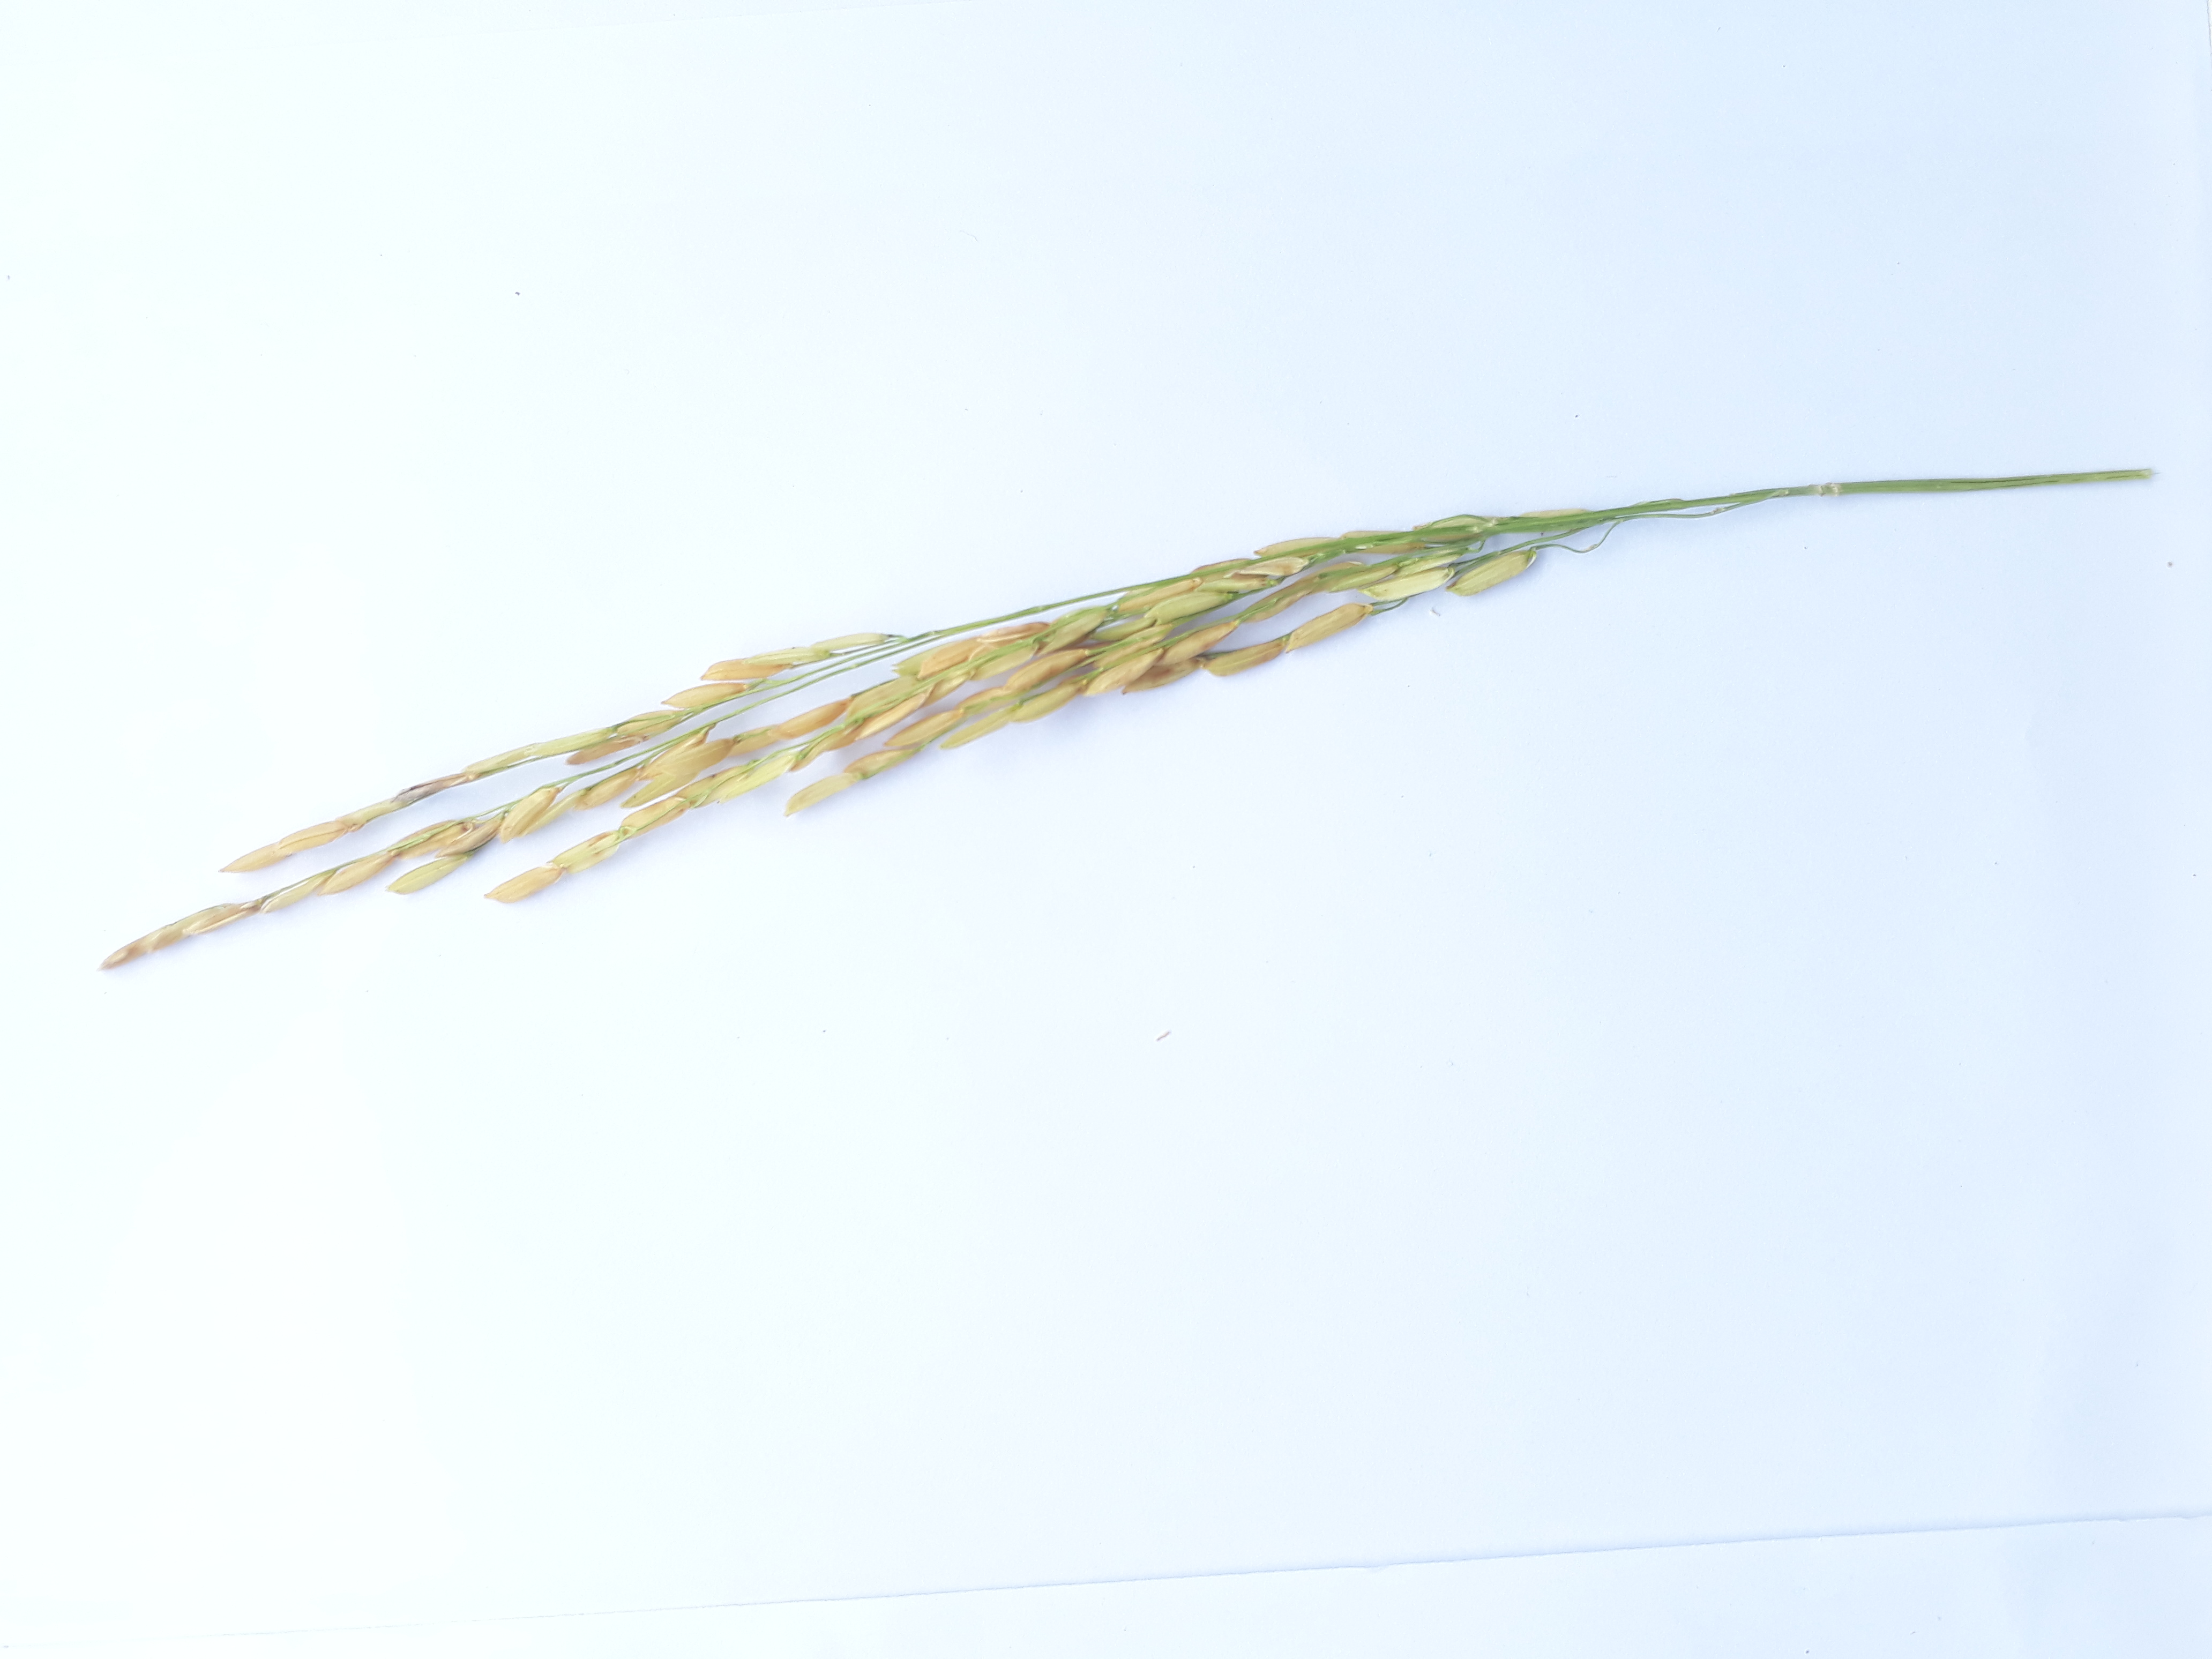
Label: Healthy